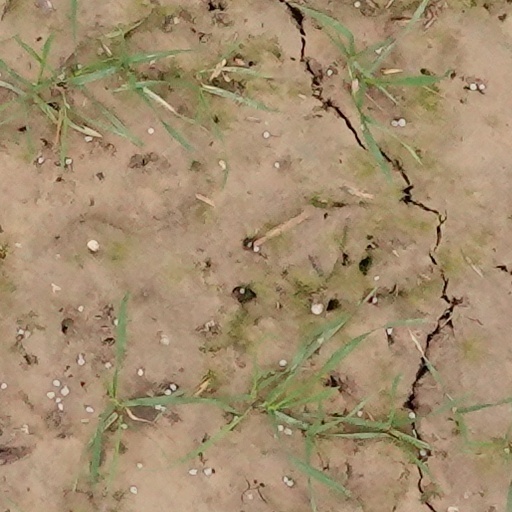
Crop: wheat